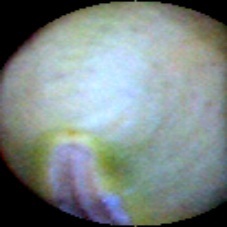
Label: Immature